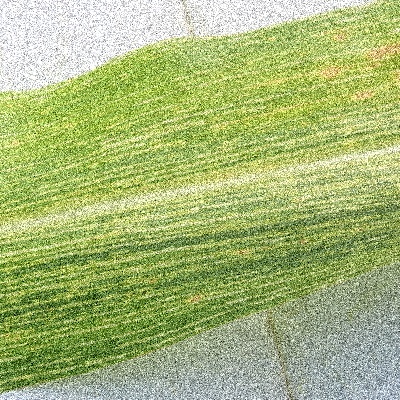
Label: Corn_(Maize)___Maize_Streak_Virus